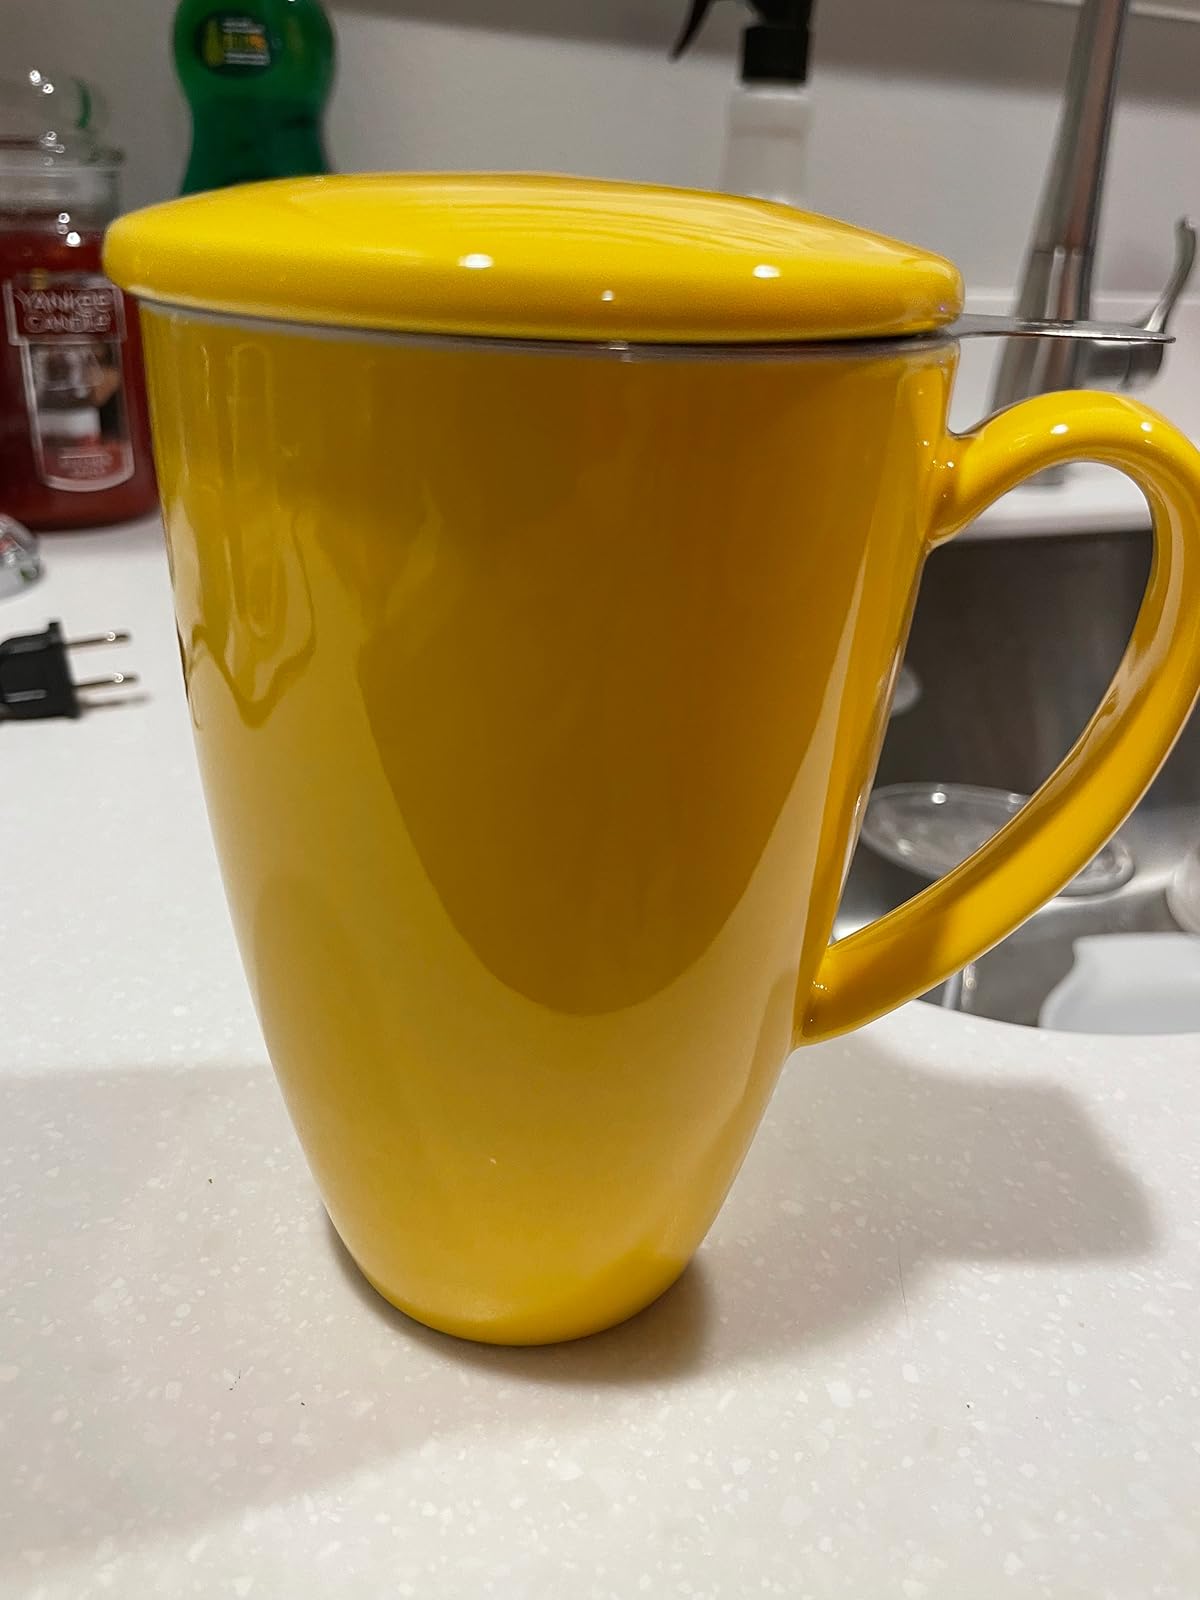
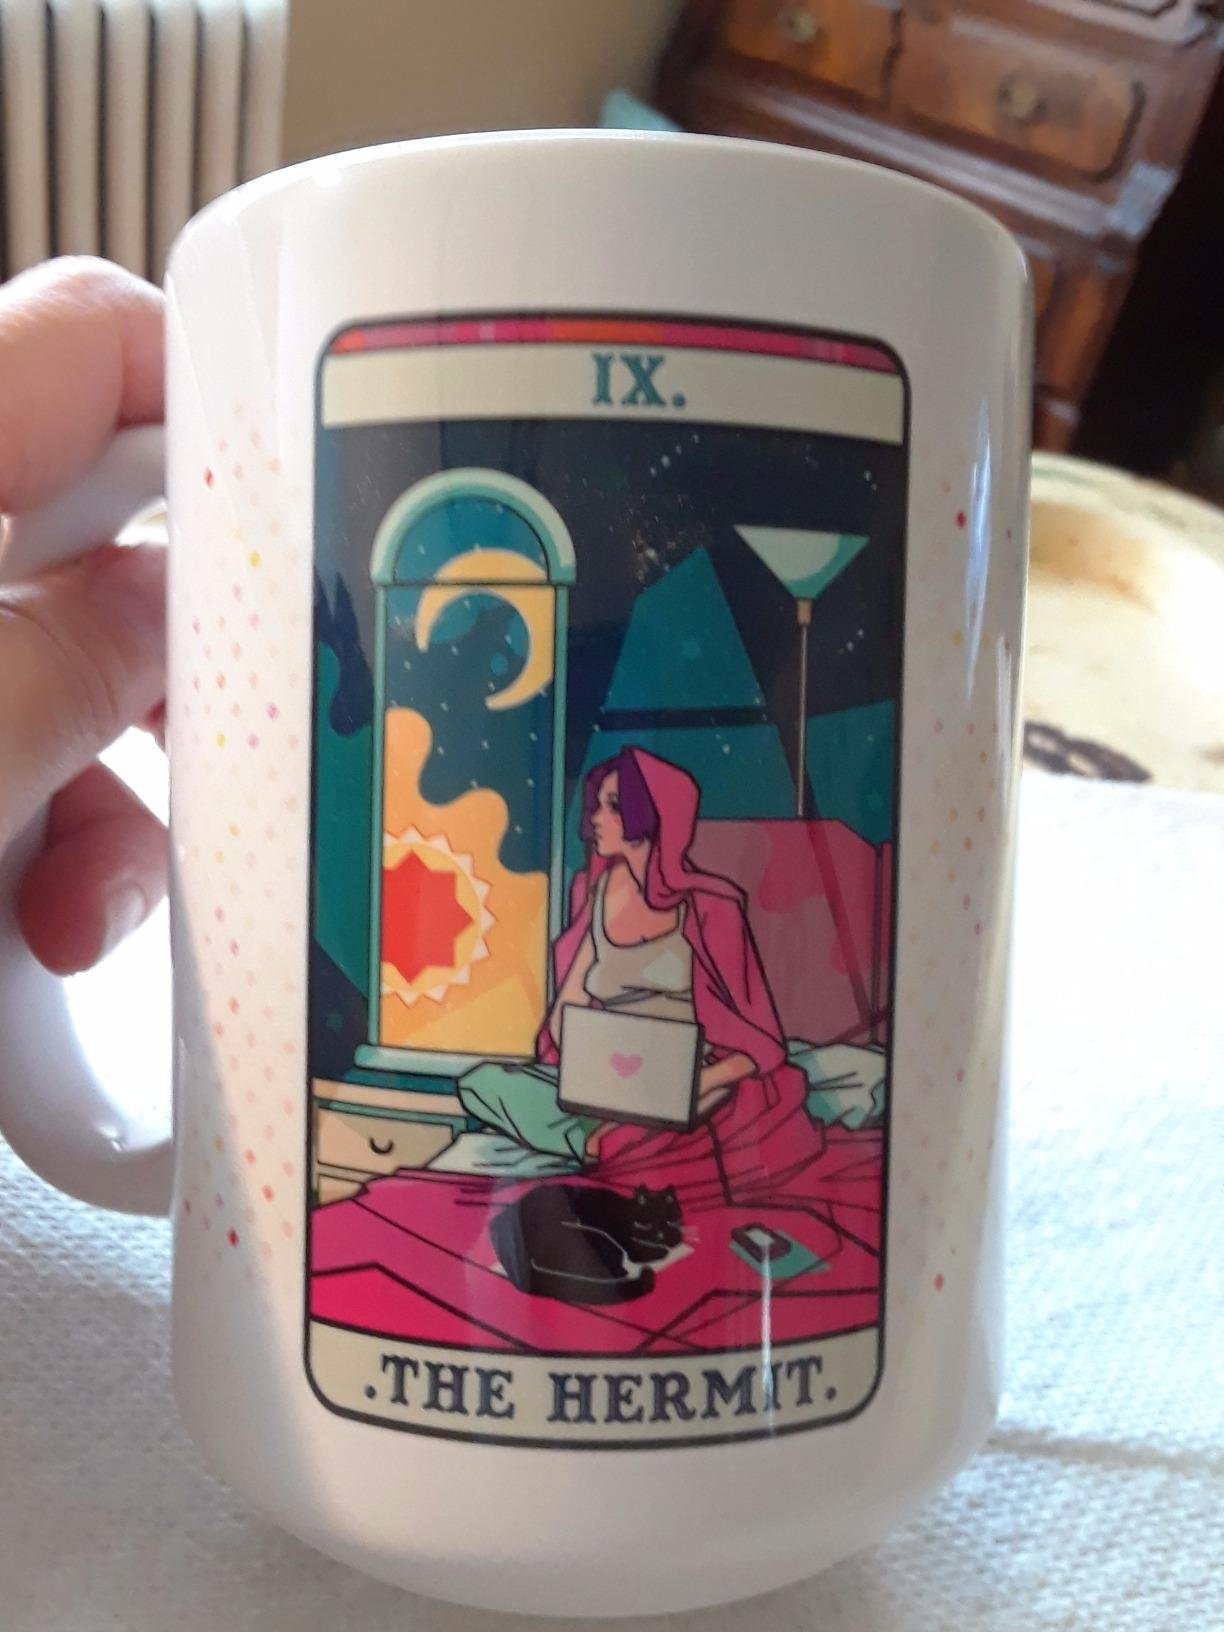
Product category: items_mug
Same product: no